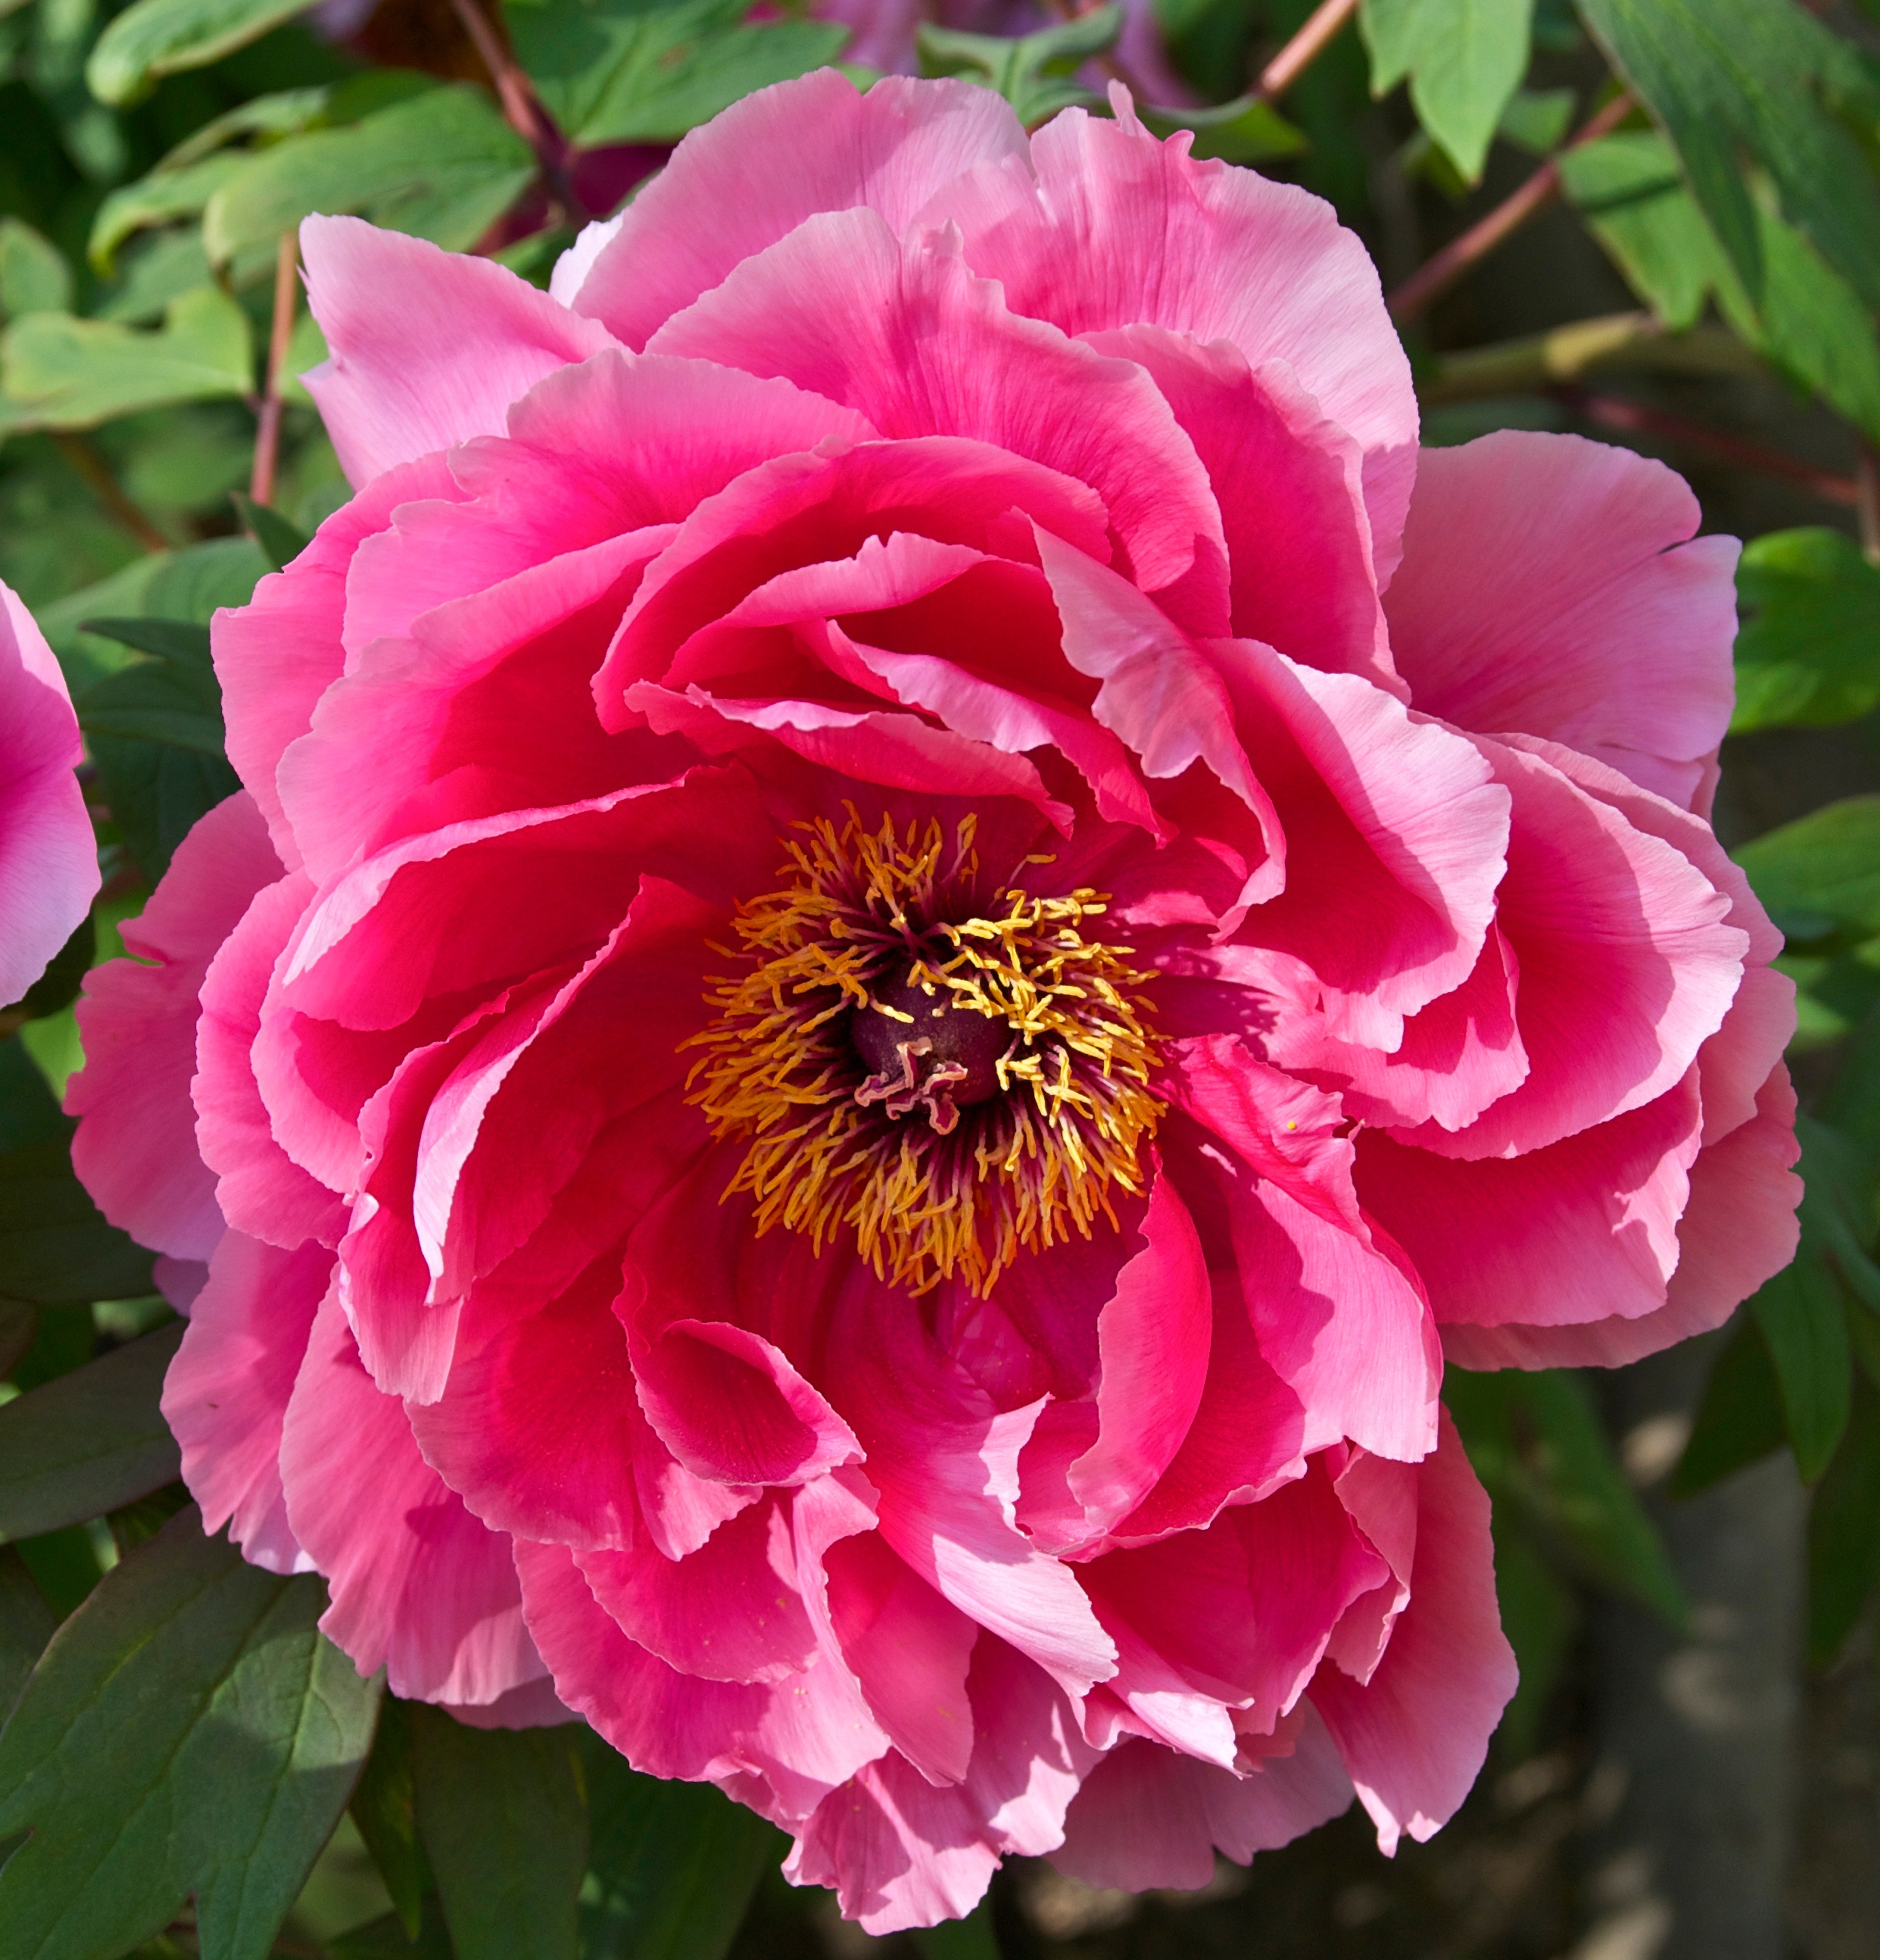
blossom, plant, flower, petal, bloom, floral, rose, red, pink, close up, petals, details, beautiful, peony, floribunda, pink flowers, flowering plant, garden roses, land plant, rosa centifolia